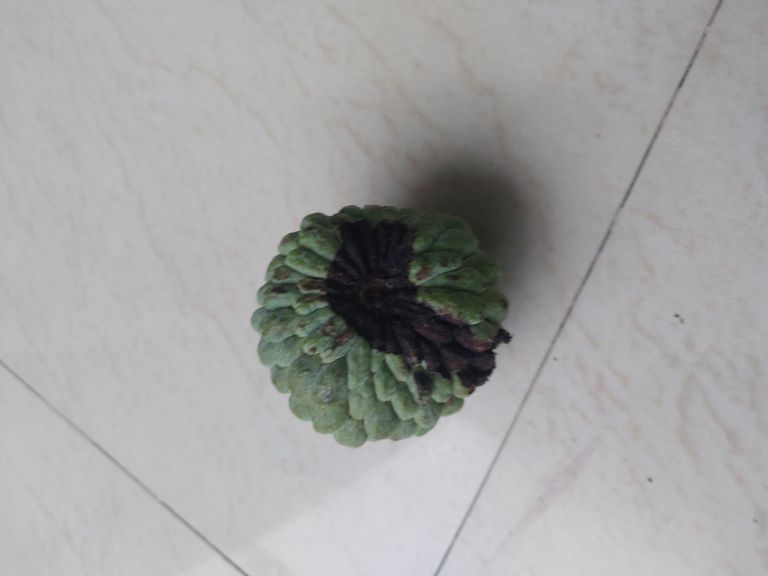
Disease label: Diplodia Rot